Greg Rutherford

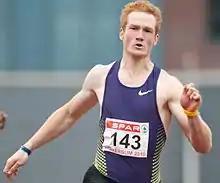
Rutherford competing in the 100 m at the Arena Games in Hilversum, 2010

Rutherford set a British record of 8.30 m on 20 August 2009 in the qualifying round of the World Athletics Championships in Berlin, improving the previous record held by Chris Tomlinson by 1 cm. He was unable to match this performance in the final of the event, finishing fifth with a jump of 8.17 m.